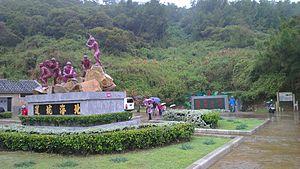
Les attractions touristiques populaires de Taïwan sont les suivantes :